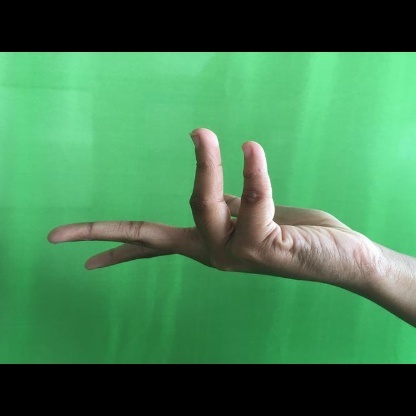
Mudra: Alapadmam